Elkins High School (Arkansas)

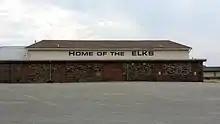
North end of Elkins High School

The Elkins Elks compete in interscholastic activities within the 4A Classification and within the 4A Region 4 Conference administered by the Arkansas Activities Association. The Elks field teams in baseball, basketball (boys/girls), bowling (boys/girls), cheer, cross country, esports, football, golf (boys/girls), softball, swim, tennis (boys/girls), track (boys/girls), and volleyball.